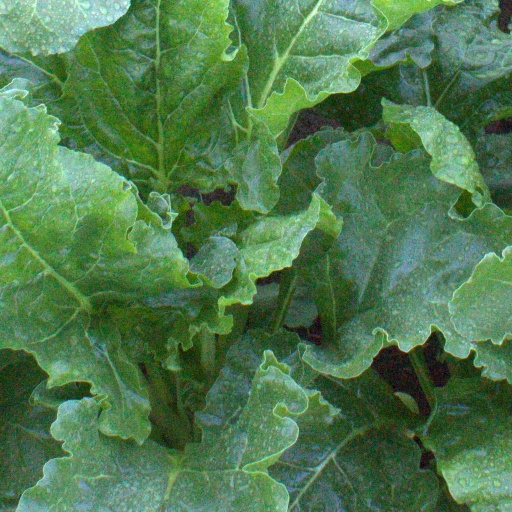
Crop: sugar beet